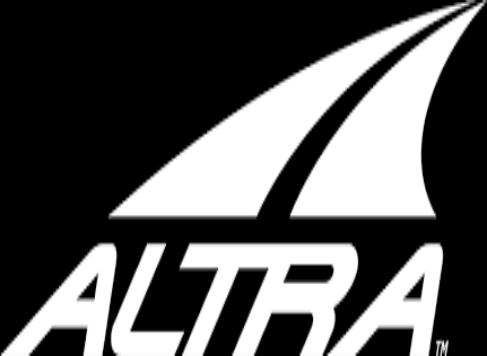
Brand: Altra
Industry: Clothes